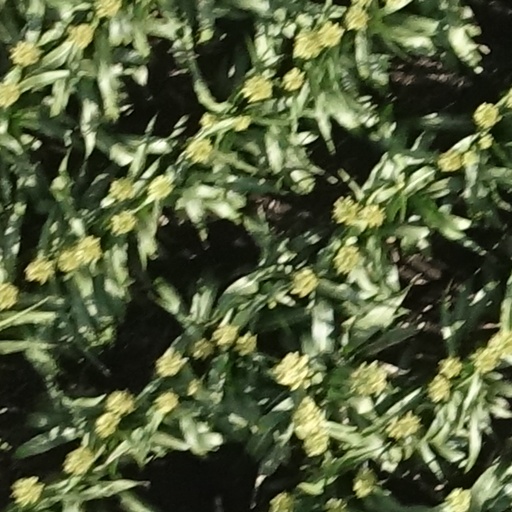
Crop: sorghum